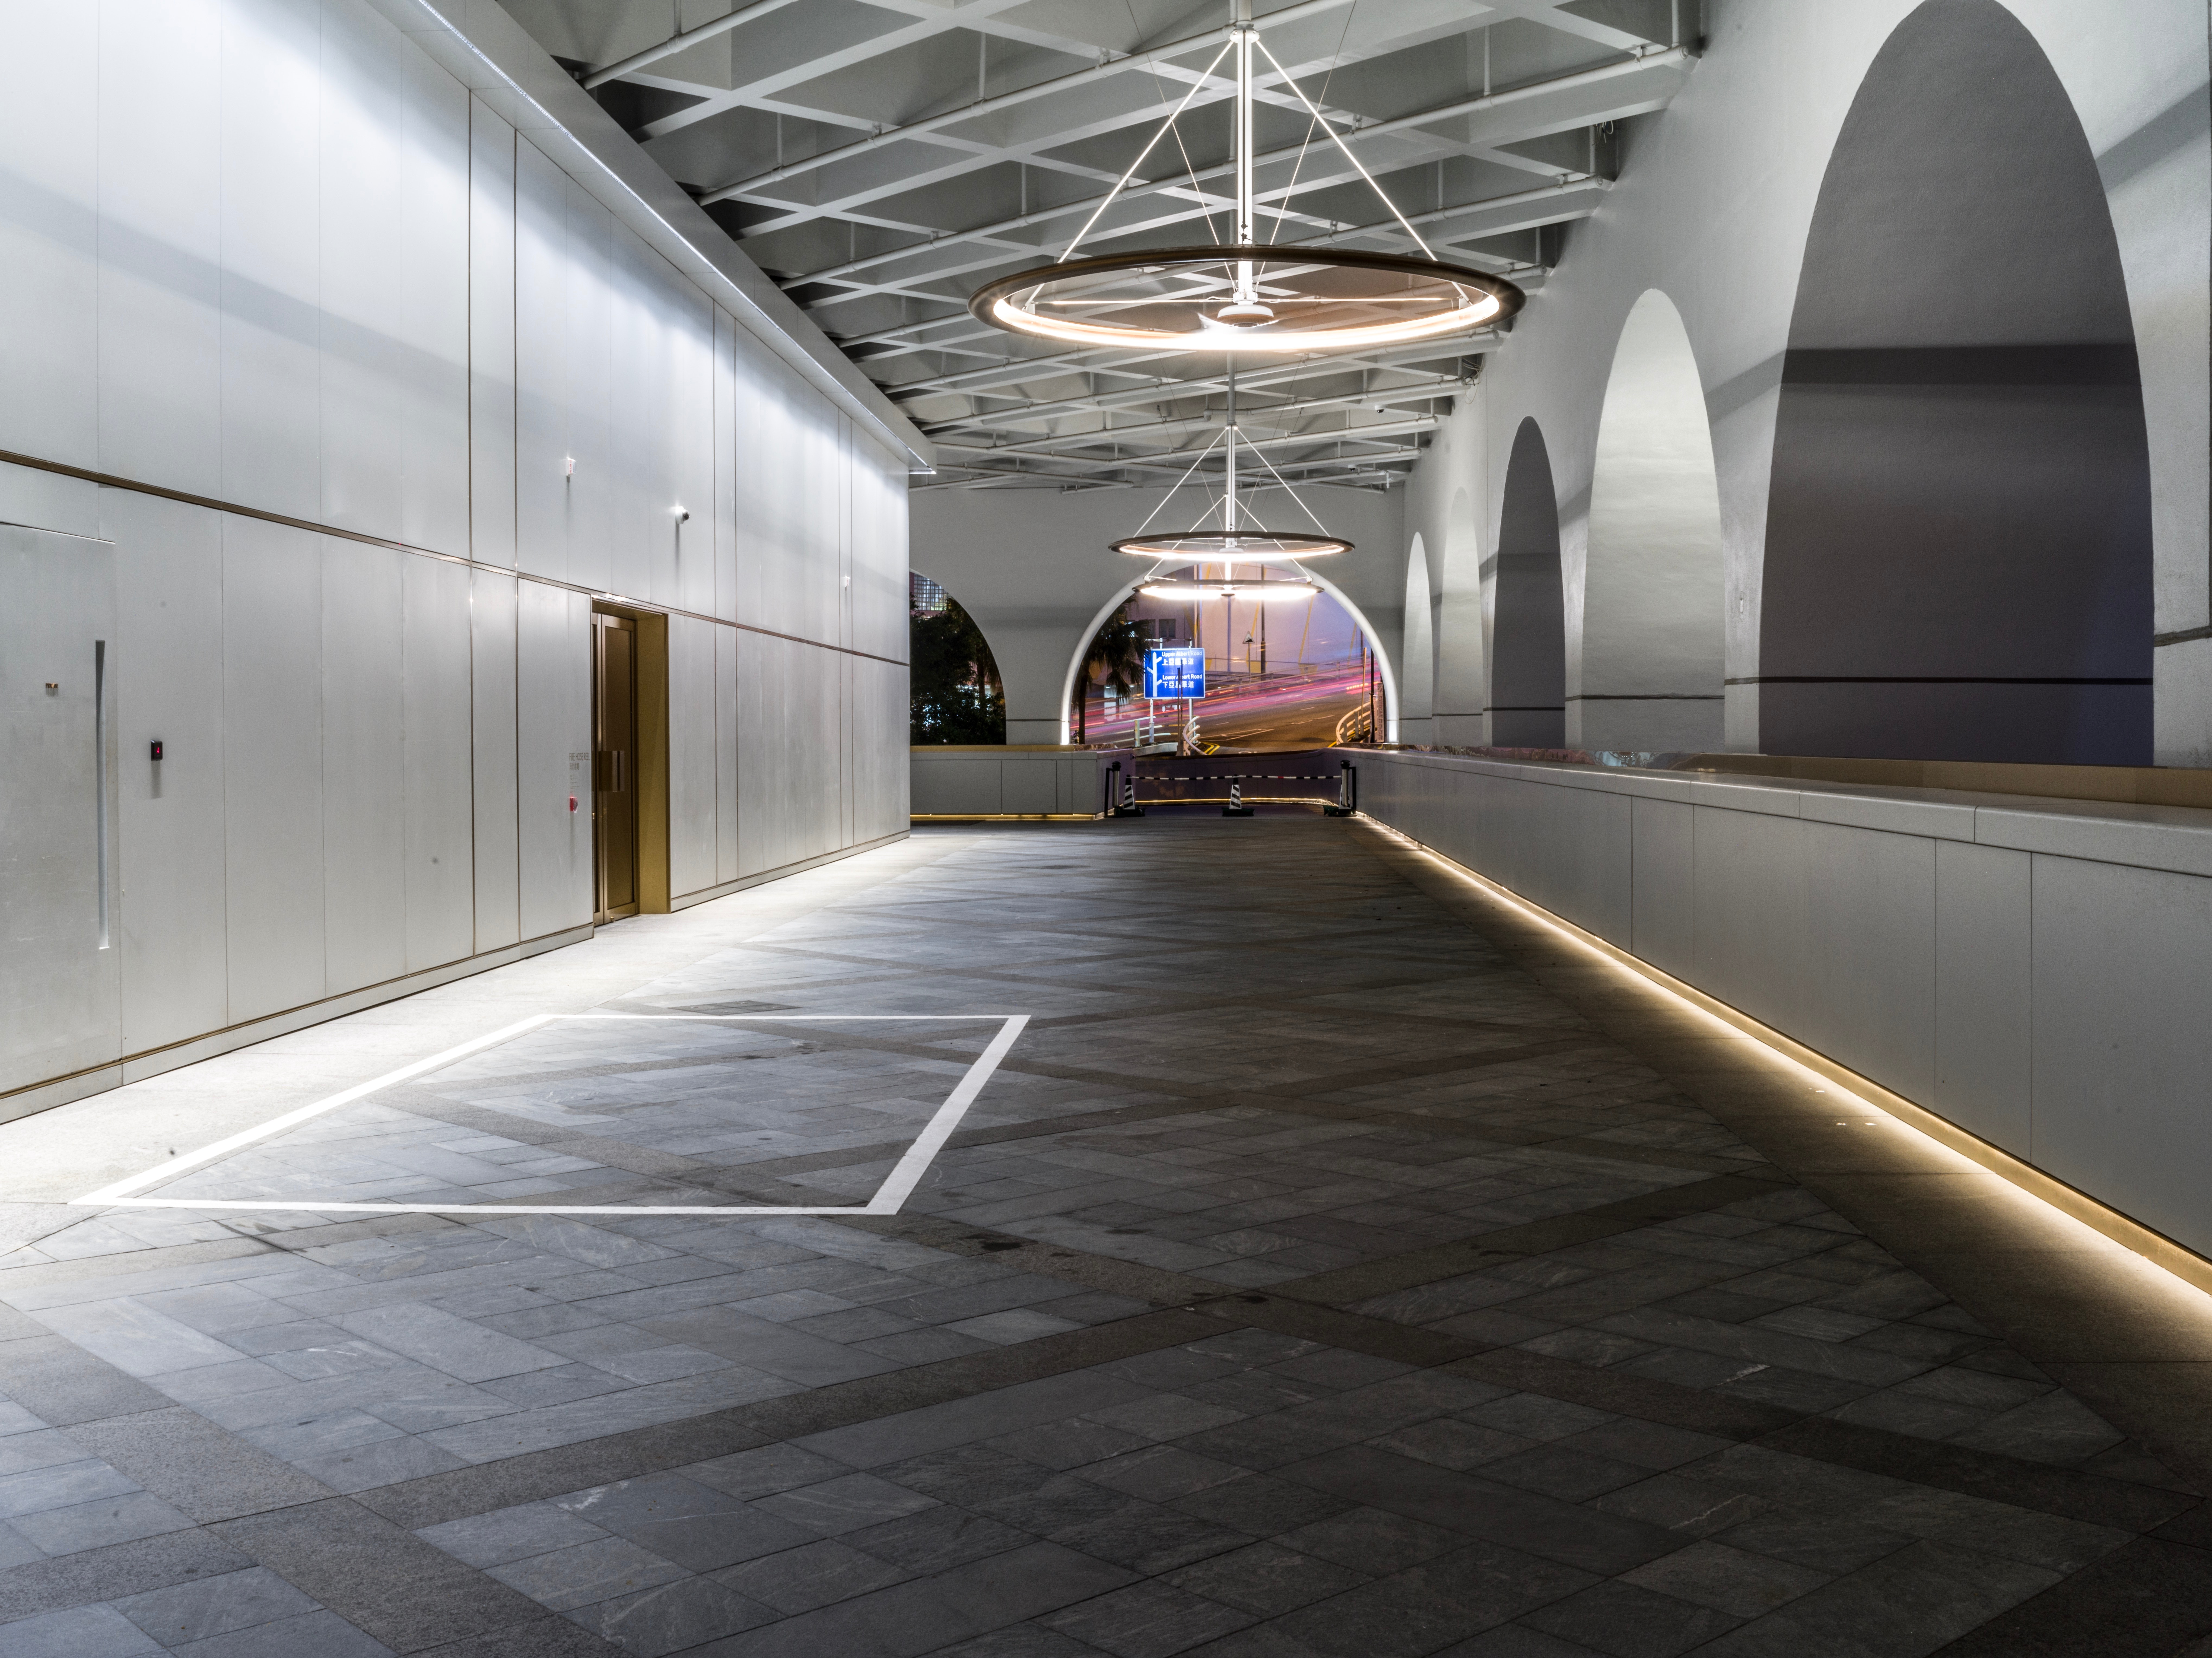
architecture, building, lighting, floor, line, ceiling, room, daylighting, interior design, flooring, space, arch, symmetry, hall, lobby